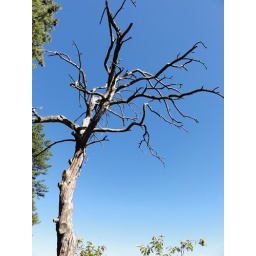
a hike to South Mountains State Park on Labor Day weekend, scraggly dead tree against the blue blue sky.